Fountain pen

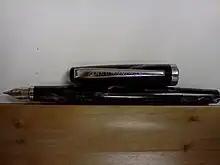
A modern celluloid fountain pen fitted with a vintage nib

A capillary filling system was introduced by Parker in the Parker 61 in 1956. There were no moving parts: the ink reservoir within the barrel was open at the upper end, but contained a tightly rolled length of slotted, flexible plastic. To fill, the barrel was unscrewed, the exposed open end of the reservoir was placed in ink and the interstices of the plastic sheet and slots initiated capillary action, drawing up and retaining the ink. The outside of the reservoir was coated with Teflon, a repellent compound that released excess ink as it was withdrawn. Ink was transferred through a further capillary tube to the nib. No method of flushing the device was offered, and because of problems from clogging with dried and hardened ink, production was eventually stopped.